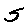
Label: 5